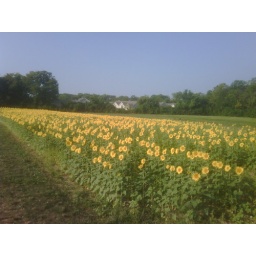
Badass sunflower field in Centerville, OH. Sunflowers are the MOST METAL of all the flowers. Duh!